Set Fire to the Stars

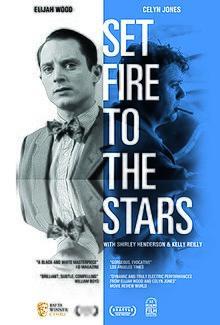
Official poster

Set Fire to the Stars is a 2014 Welsh semi-biographical drama film directed by Andy Goddard in his directorial debut. Co-written by Goddard and Celyn Jones, the film stars Elijah Wood as poet John M. Brinnin and Jones as Dylan Thomas with supporting roles by Kelly Reilly, Steven Mackintosh, Shirley Henderson, and Kevin Eldon. The film was released in the United Kingdom on 7 November 2014.